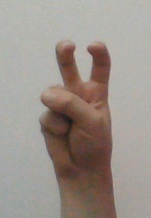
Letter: toot